Sardar Azmoun

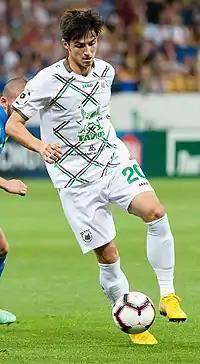
Azmoun playing for Rubin Kazan in 2017

In June 2017, Azmoun returned to Rubin Kazan. He appeared in a friendly on 28 June 2017 as a second-half substitute, wearing number 69. FC Rostov confirmed the transfer agreement with Rubin on 14 July 2017.